West Portal station

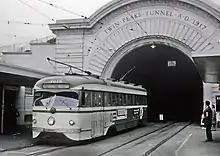
Former street-level stop outside Twin Peaks Tunnel in 1967

Opening in 1918, the station originally was similar to a regular curbside stop at the entrance to the tunnel. But when streetcar system was partially converted to light rail in the late 1970s, the existing underground metro station was built in its place. The BART Board approved the name "West Portal" in December 1965.